Väyrynenite

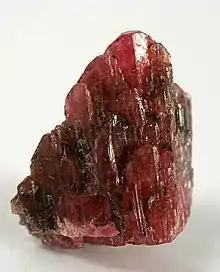
Väyrynenite (size: 1.7 x 1.4 x 0.6 cm)

Väyrynenite is a rare phosphate mineral with formula MnBe(PO)(OH,F). It was first described in 1954 for an occurrence in Viitaniemi, Erajarvi, Finland and named for mineralogist Heikki Allan Väyrynen of Helsinki, Finland.